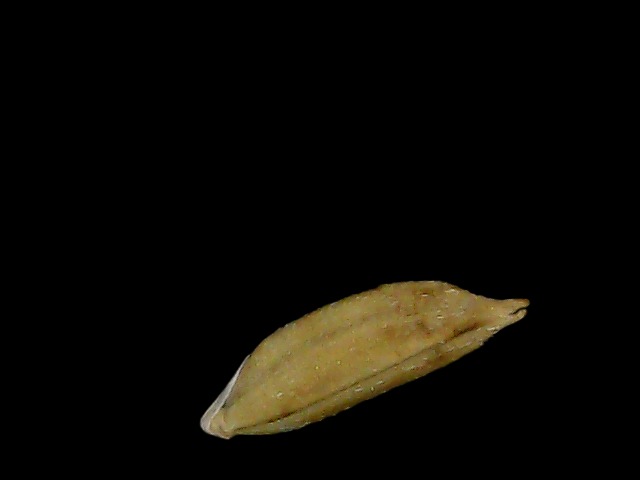
Rice variety: Bd49